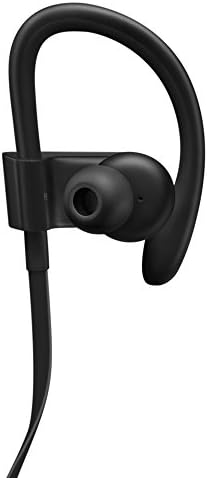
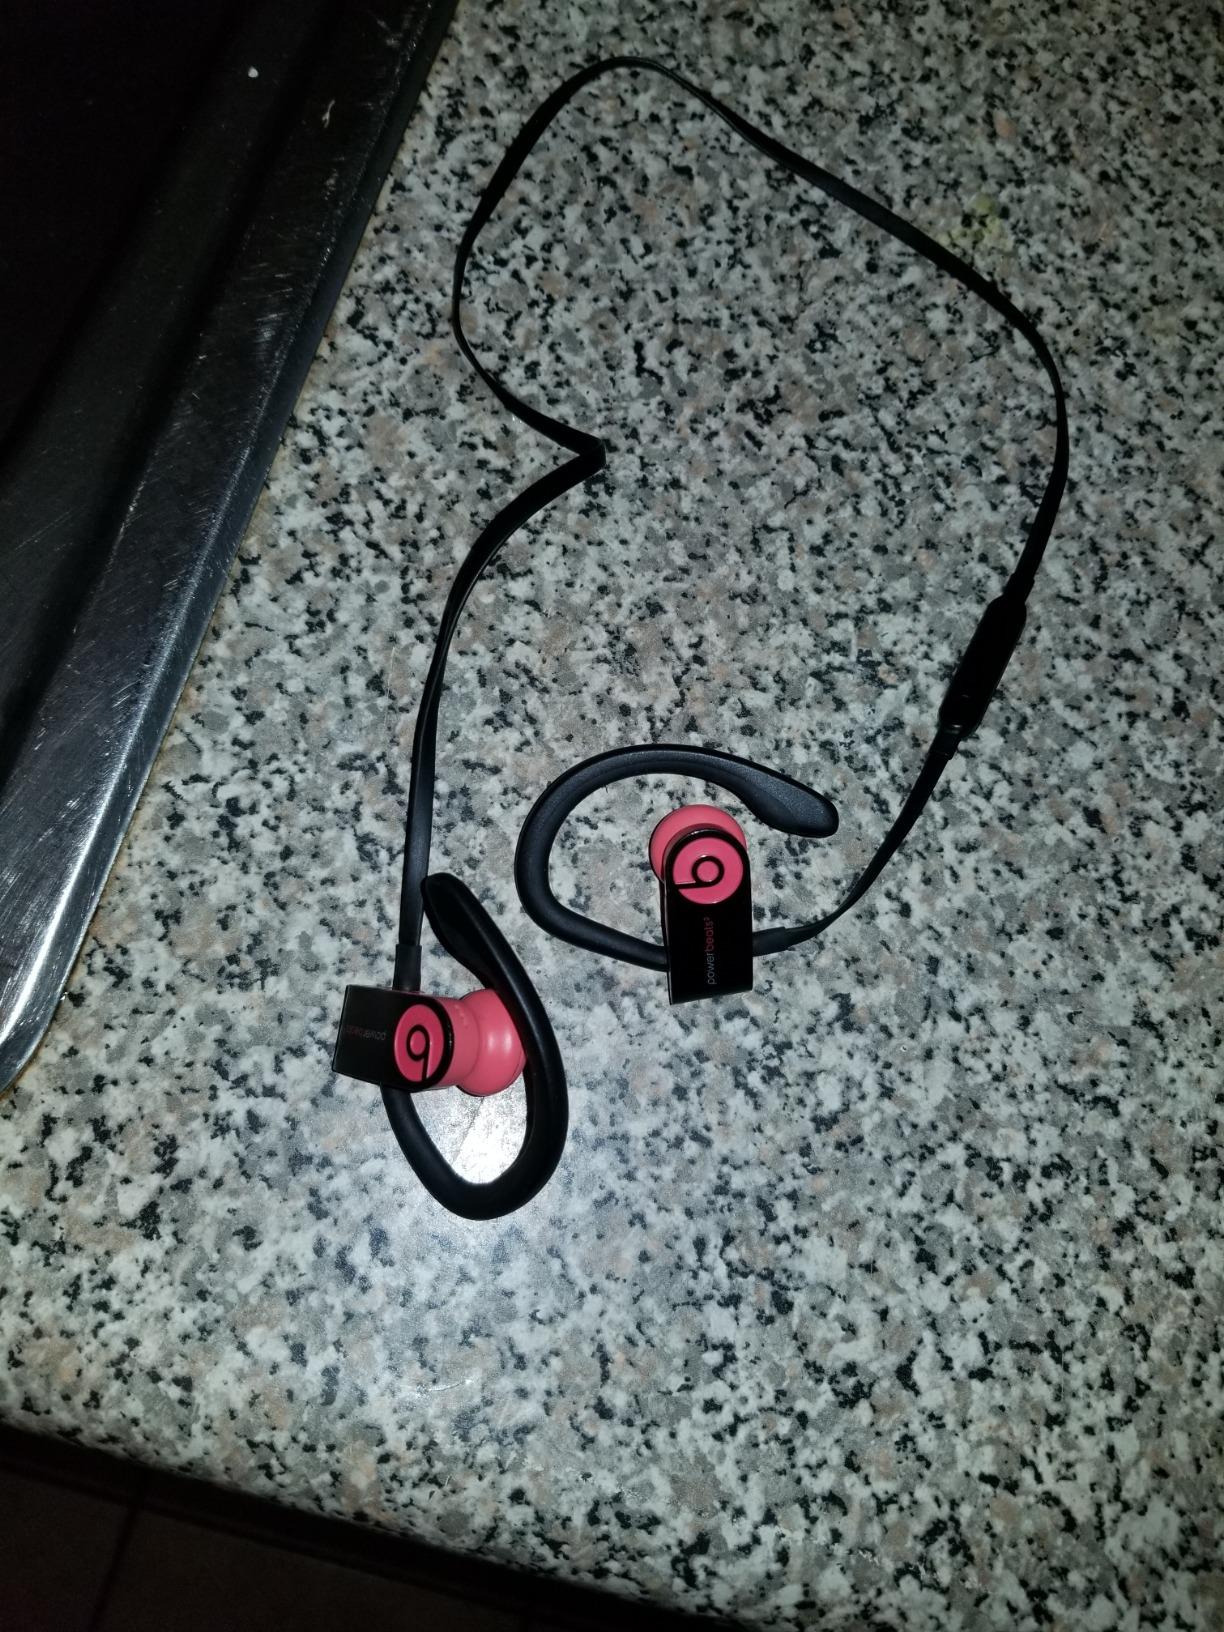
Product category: headphones
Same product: yes